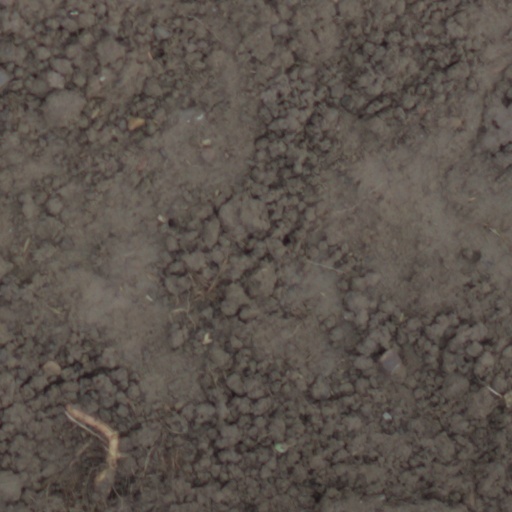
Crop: wheat